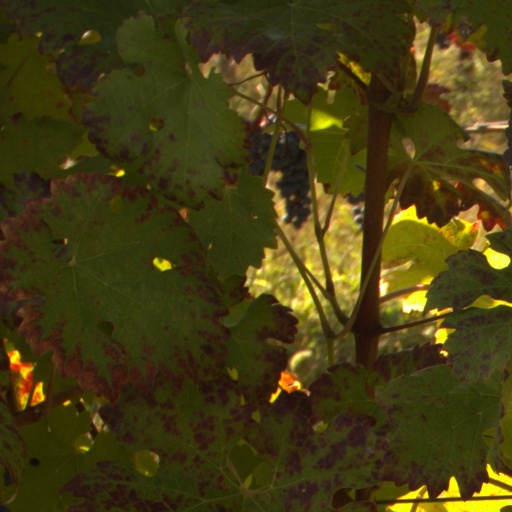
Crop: grape